Inverell railway line

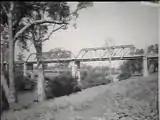
Gwydir River railway bridge near Gravesend

By the end of 1901, earthworks were completed along the length of the line and a timber trestle bridge across Warialda Creek was nearing completion. The section between Gravesend and Delungra officially opened with the Gwydir River bridge on 25 November 1901, and the final section between Delungra and Inverell on 10 March 1902.